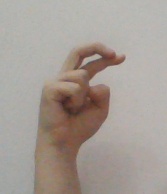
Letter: zay